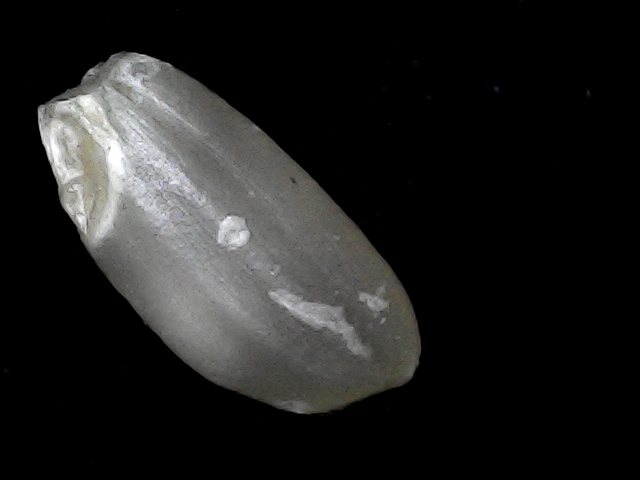
Rice variety: BD33